Gallinara

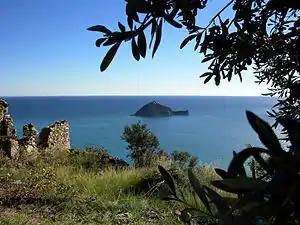
Gallinara Island

The island is protected as the Riserva Naturale Regionale dell'Isola Gallinara, established in 1989. It's a shelter for the herring gull, with one of the largest colonies of this bird in the Mediterranean, and for rare plant species and stretches of intact shallow sea floor.